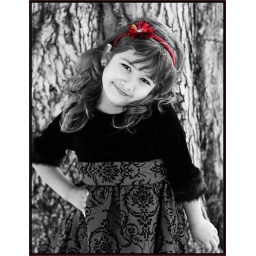
red dress in b&w